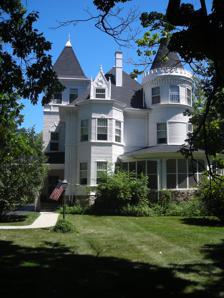
Building: Charles H. Patten House
Country: United States of America
Year built: 1898
United States historic home United States historic place Charles H. Patten House U.S. National Register of Historic Places Location Palatine , Cook County, Illinois , United States Coordinates 42°6′45.62″N 88°2′28.66″W / 42.1126722°N 88.0412944°W / 42.1126722; -88.0412944 Area 2 acres (0.81 ha) Built 1898 Architect Julius F. Wegman Architectural style Queen Anne , Chateauesque NRHP reference No. 06001018 Added to NRHP November 8, 2006 The Charles H. Patten House is a Chateauesque and Queen Anne style home located at 117 N. Benton Street in Palatine , Illinois . It was designed by Julius F. Wegman for Charles H. Patten, a prominent local businessman who was also mayor of Palatine from 1894 to 1895. History Charles H. Patten was born in 1853 and grew up on a farm near Palatine . He was the son of John Patten, who moved to the area from Londonderry , New Hampshire . Charles opened the Bank of Palatine, which was the only bank in the village at the time. He later became director of the First National Bank of Palatine. He married Mary Robertson of Lake Zurich and opened a creamery in her hometown. Patten served as village treasurer and was elected Mayor of Palatine in 1894, a position that he held through 1895. His main platform in the election was the need for a water system, and ordered the construction of the Palatine and Barrington Water Works. Patten was a member of the Ancient Arabic Order of the Nobles of the Mystic Shrine and was an early investor in the Palatine, Lake Zurich and Wauconda Railroad . Patten died of a heart attack while working on his home in 1929. Charles Patten constructed his home in 1898 on Benton Street. He hired Chicago architect Julius F. Wegman to design the building. The stained glass window in the front of the house was previously installed in John Patten's house. Charles Patten was adamant about using local labor to construct the home and used wood from local groves. A carriage barn and windmill were also constructed on the site, although these structures no longer stand. The house passed to Charles Patten's daughter Mary upon his death. She sold the house to her nephew and his wife, who occupied the residence until 2004. It was added to the National Register of Historic Places on November 8, 2006. Architecture The roof is the most noticeable area of Chateauesque architecture, featuring finials and tall chimneys . The Queen Anne turret features corbels below the roofline. The elaborate patterns on the exterior walls are also express Queen Anne influence. The Patten House is the sole building remaining in Palatine from the period that has Chateauesque elements—most surviving structures, such as the George Clayson House , are in the Second Empire style. Only three other houses in Palatine are in the Queen Anne style. Notes